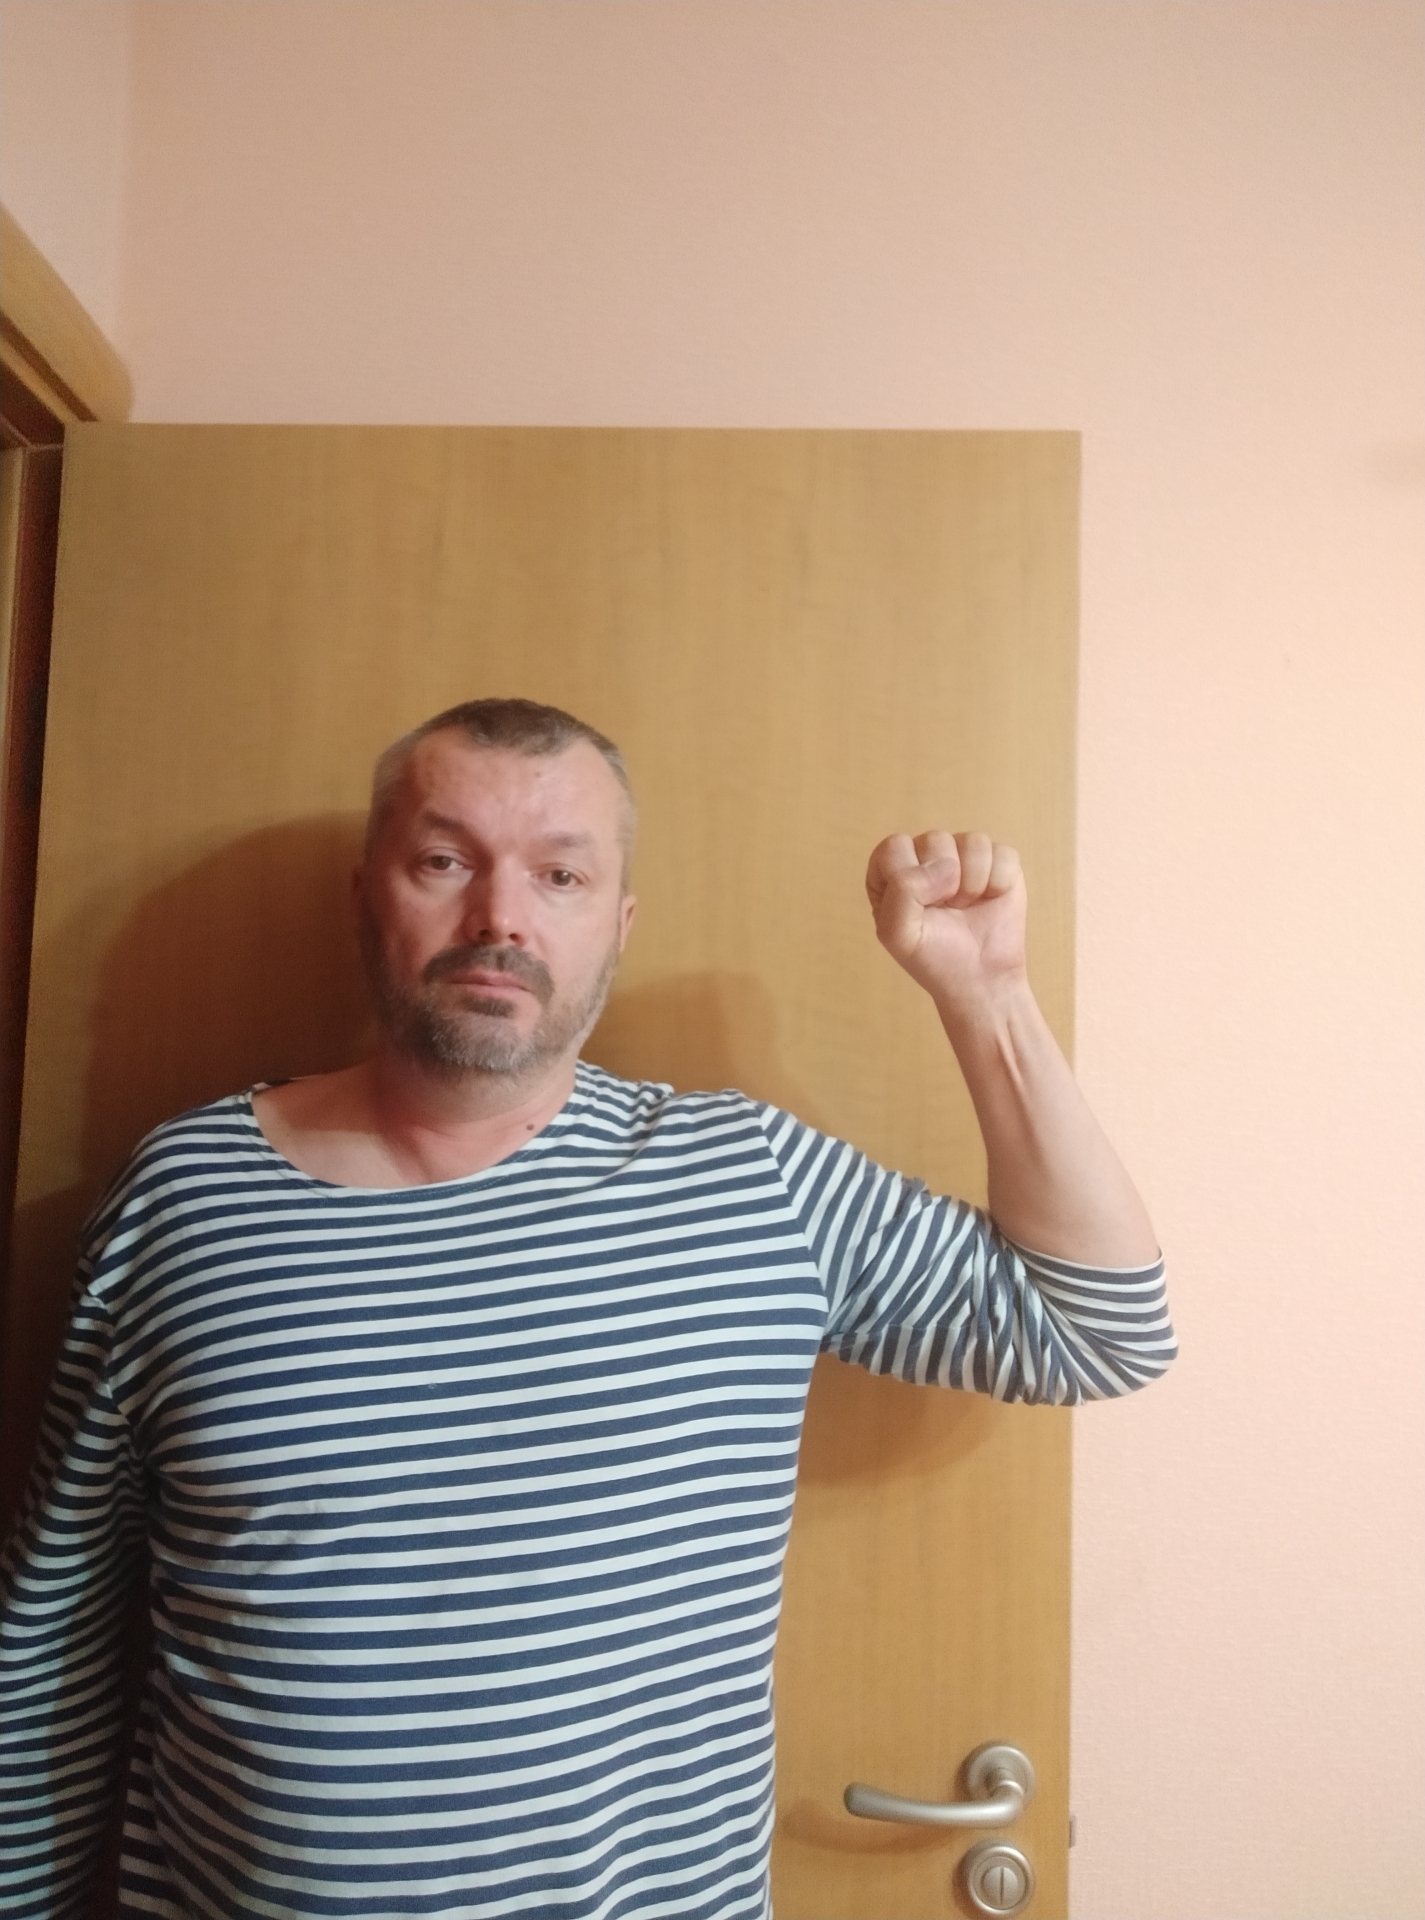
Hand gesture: fist